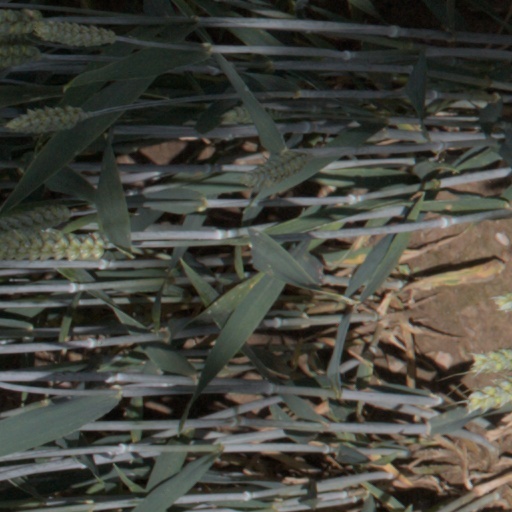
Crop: wheat